Helicópteros del Sureste

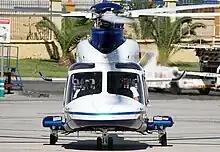
An AgustaWestland AW139 of Helisureste.

Helicópteros del Sureste (also called Helisureste) is a helicopter service based in Mutxamel, Alicante, Spain.